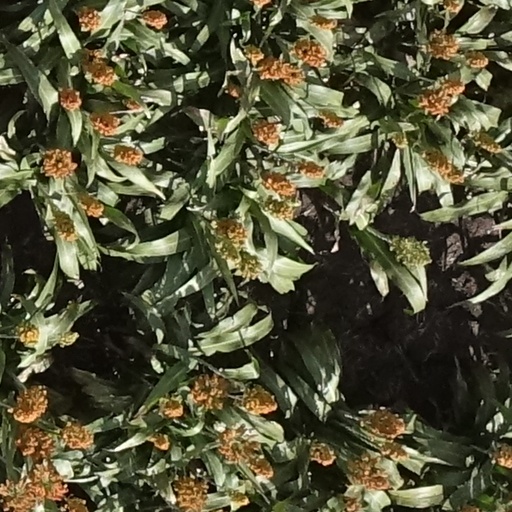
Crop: sorghum